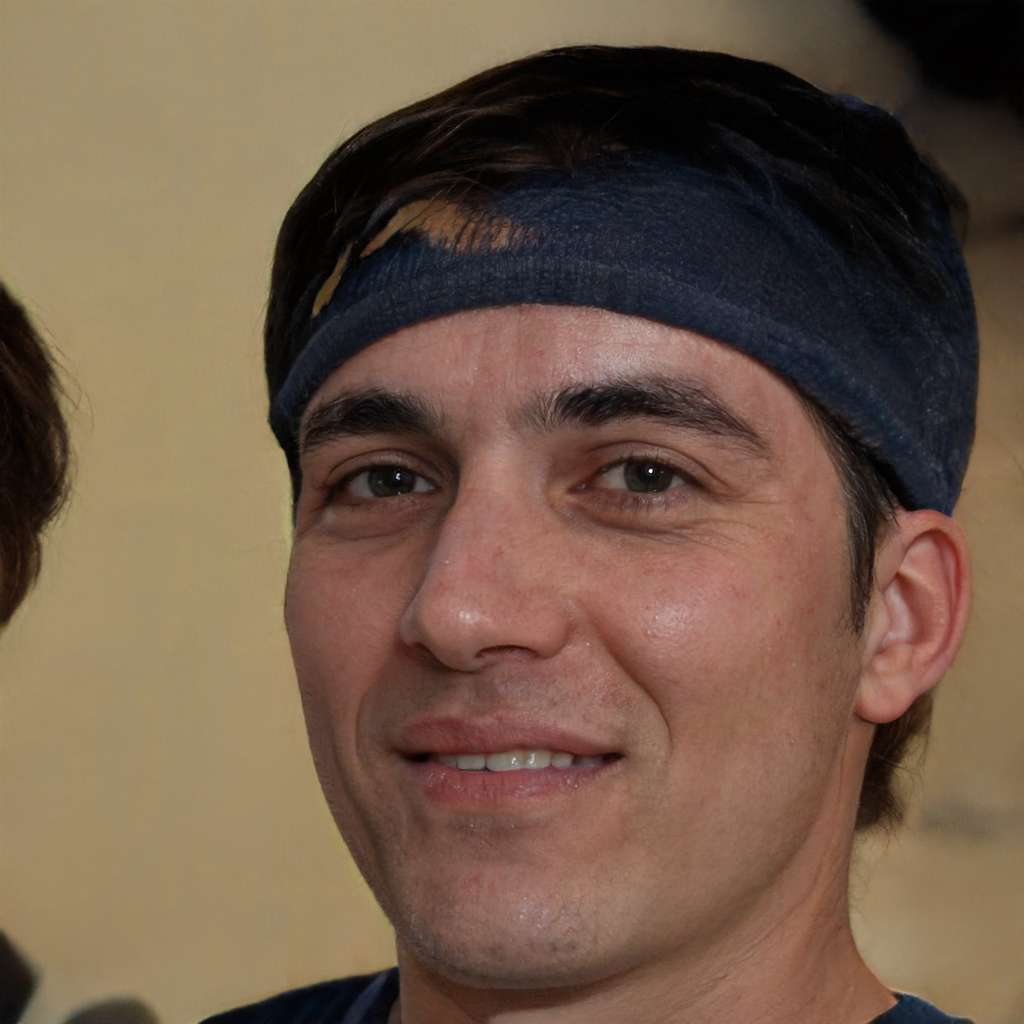
Gender: Male